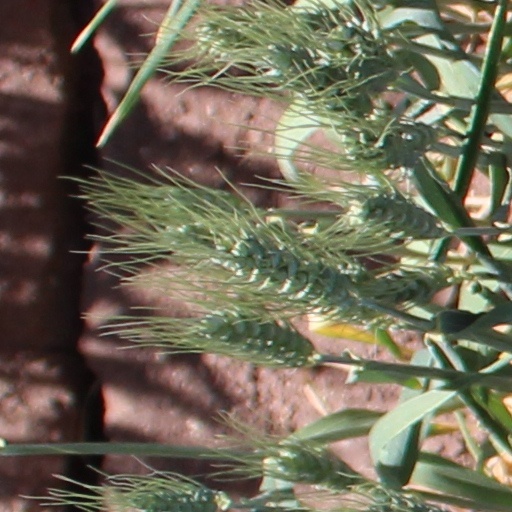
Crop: wheat